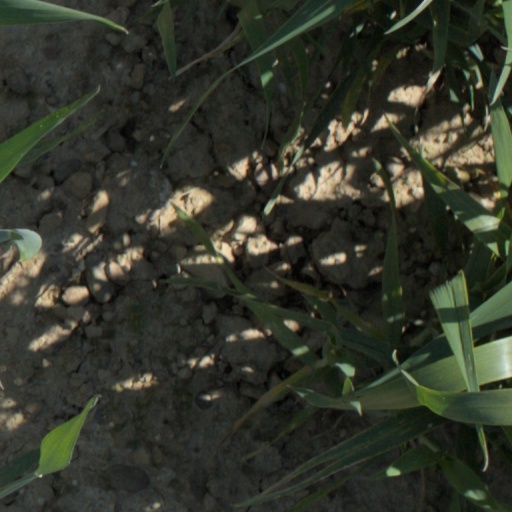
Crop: wheat